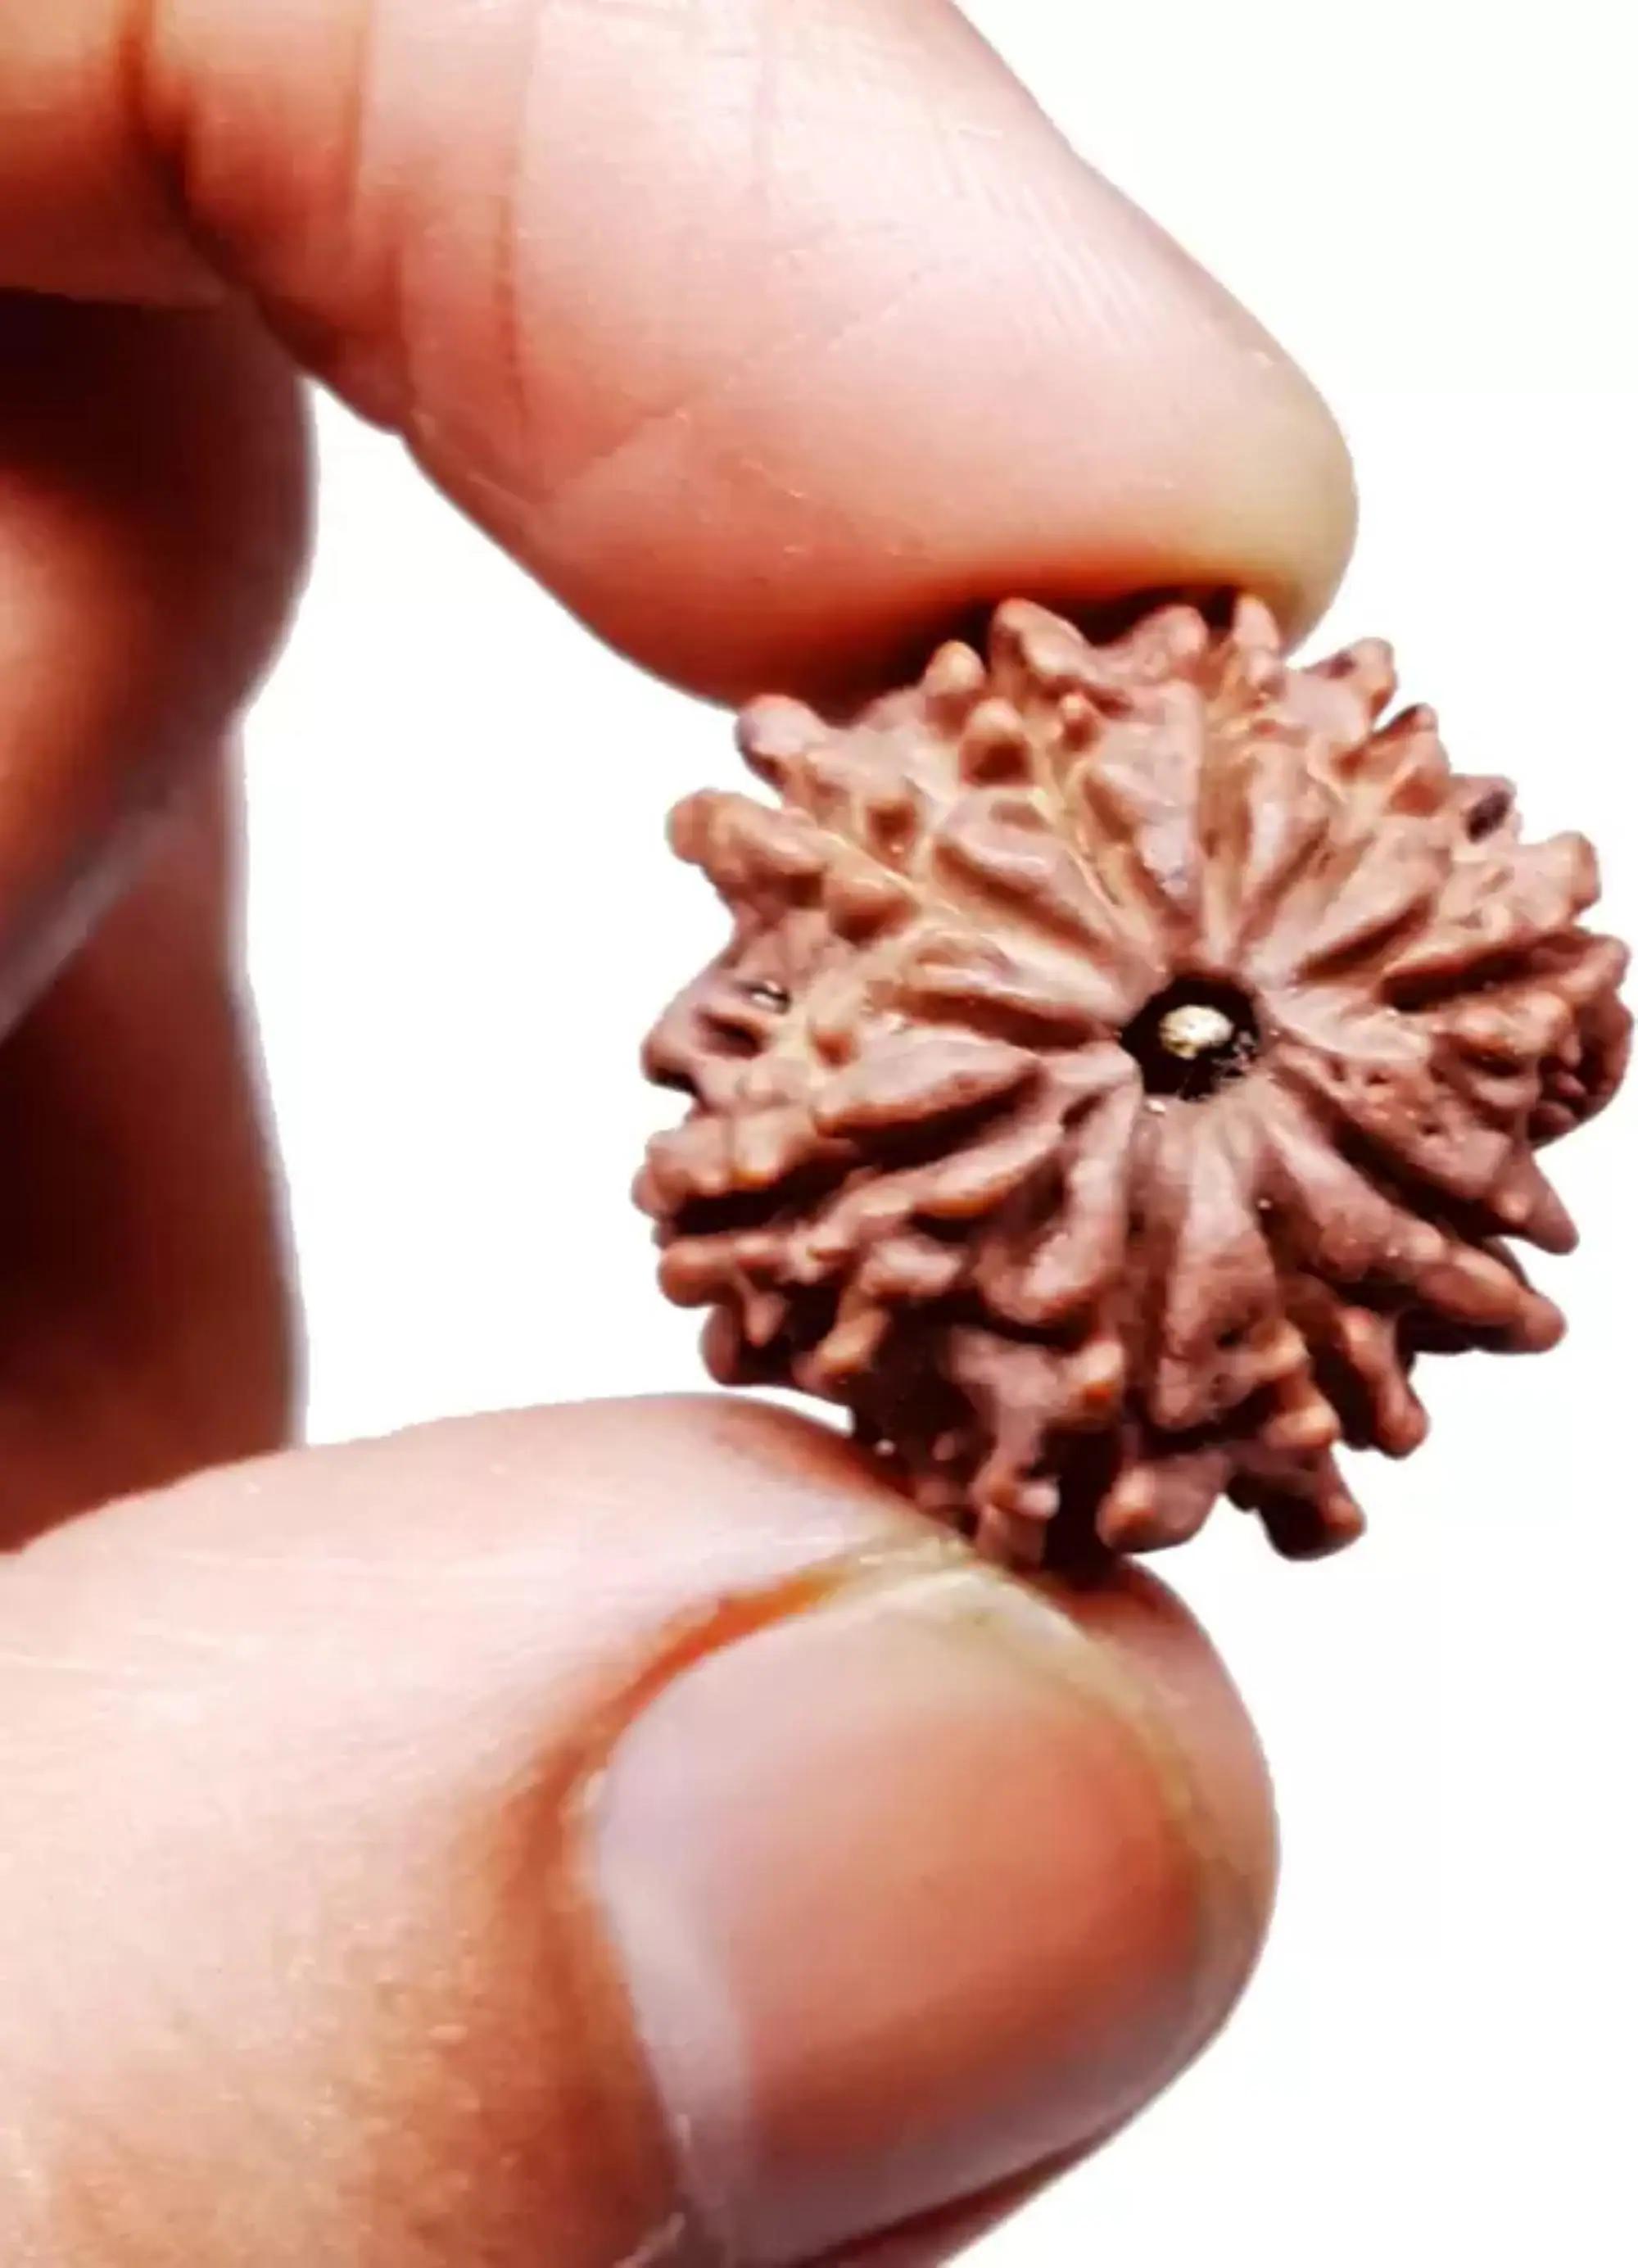
Real Divinas 9 Mukhi Lab Certified 100% Original And Natural Java Oriented Nepali Unisex Rudraksha Of Chanting Mantras By Sadhus For The Solutions Of Life Problems Wood Pendant
Type: Traditional Jewellery
Brand: Real Divinas
Price: Rs. 325
 It Performs purification of blood.It helps in Restoration of cells and Adjusts autonomic nerves.The Provides relief from pain.It Increases resistance power in brain waves and Improves power of concentration.This Magnetic Mala is effective for the many kinds of body disorders .It cures Respiratory problems like cough and asthma,Constipation.Inflammation.Insomnia.It gives you relief from stress and tension and controlles
Included: Mukhi